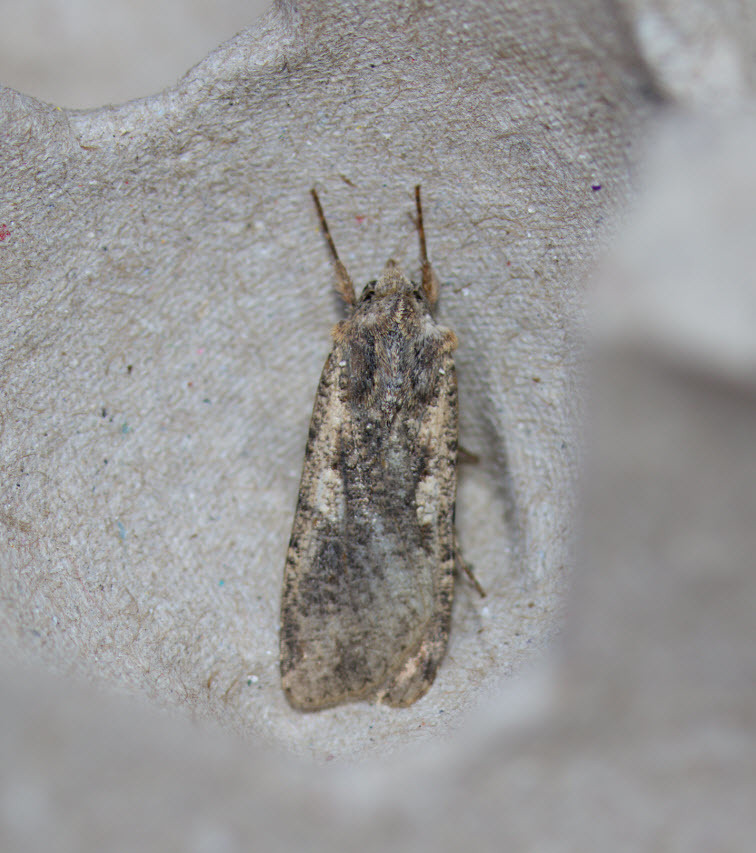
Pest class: cutworms